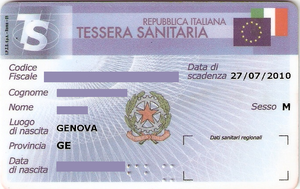
Carte de santé italienne